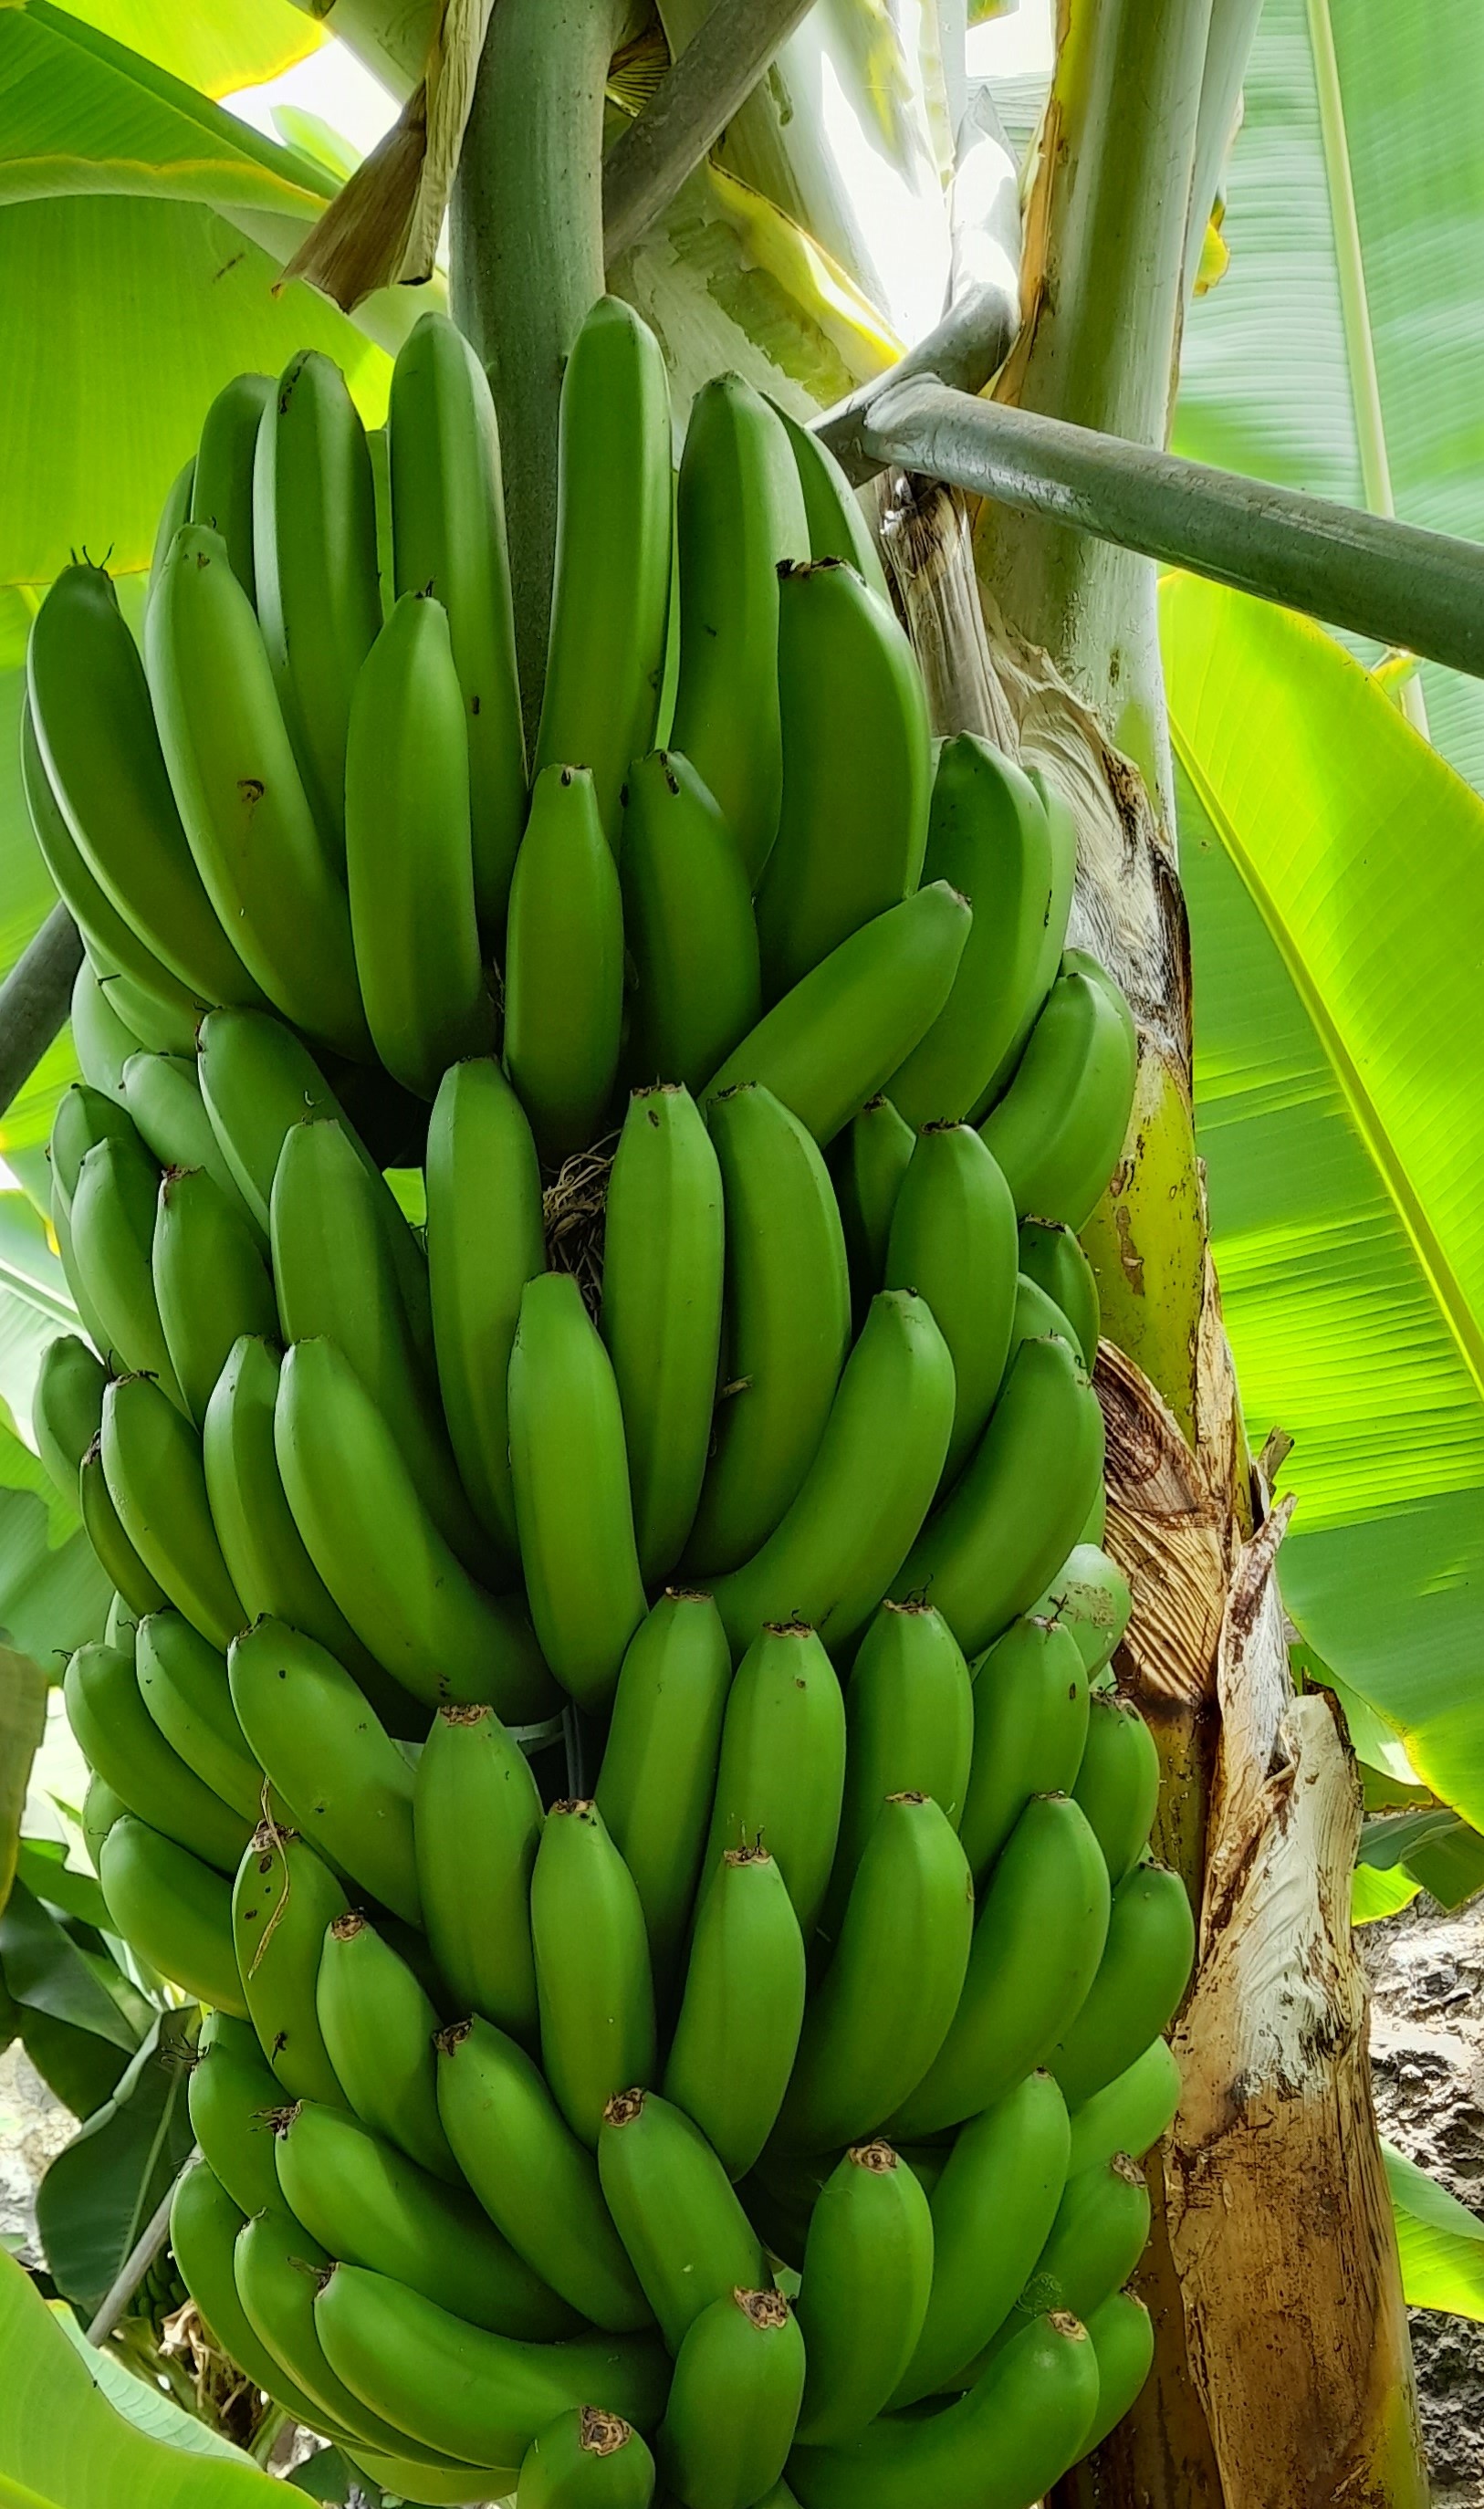
Label: Cut